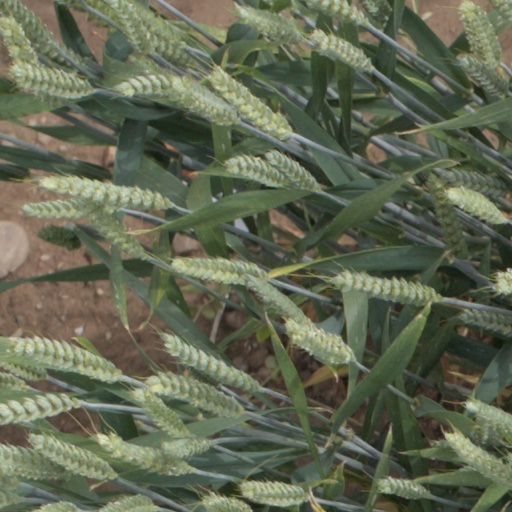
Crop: wheat